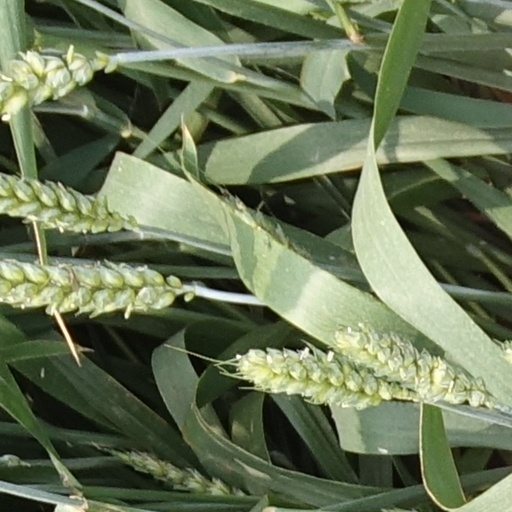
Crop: wheat